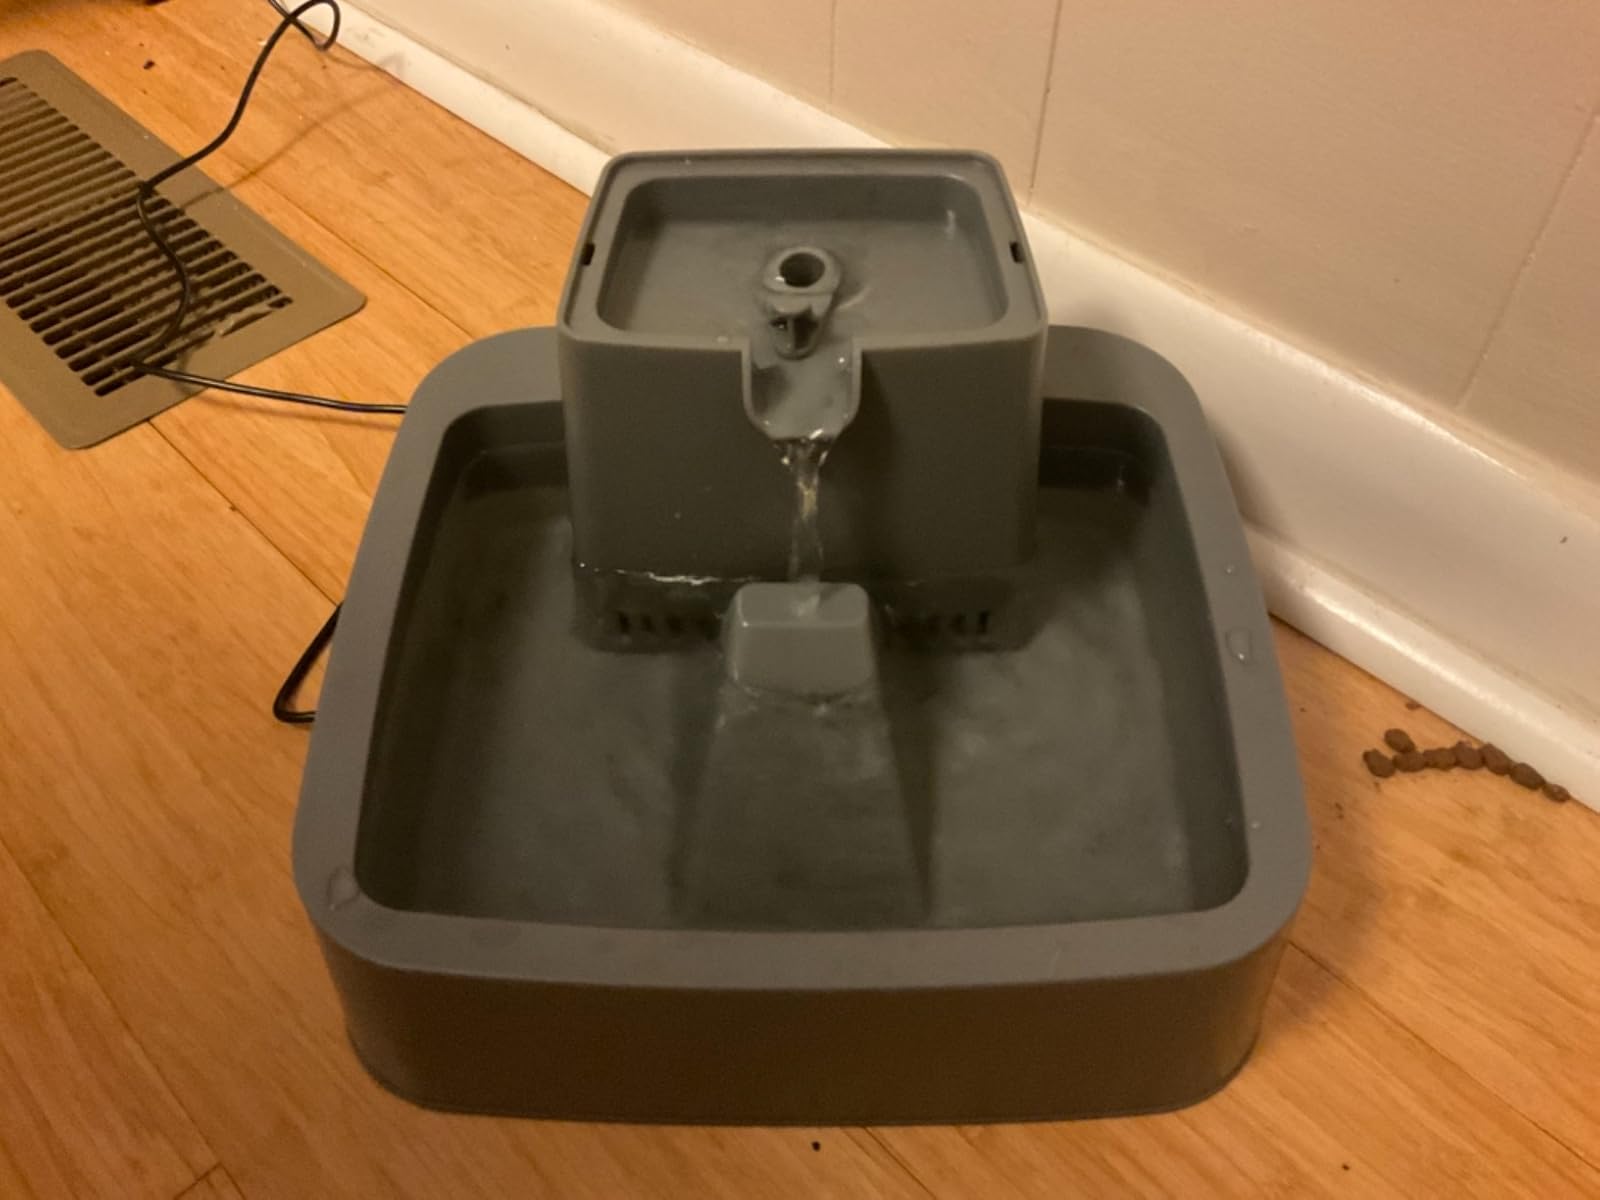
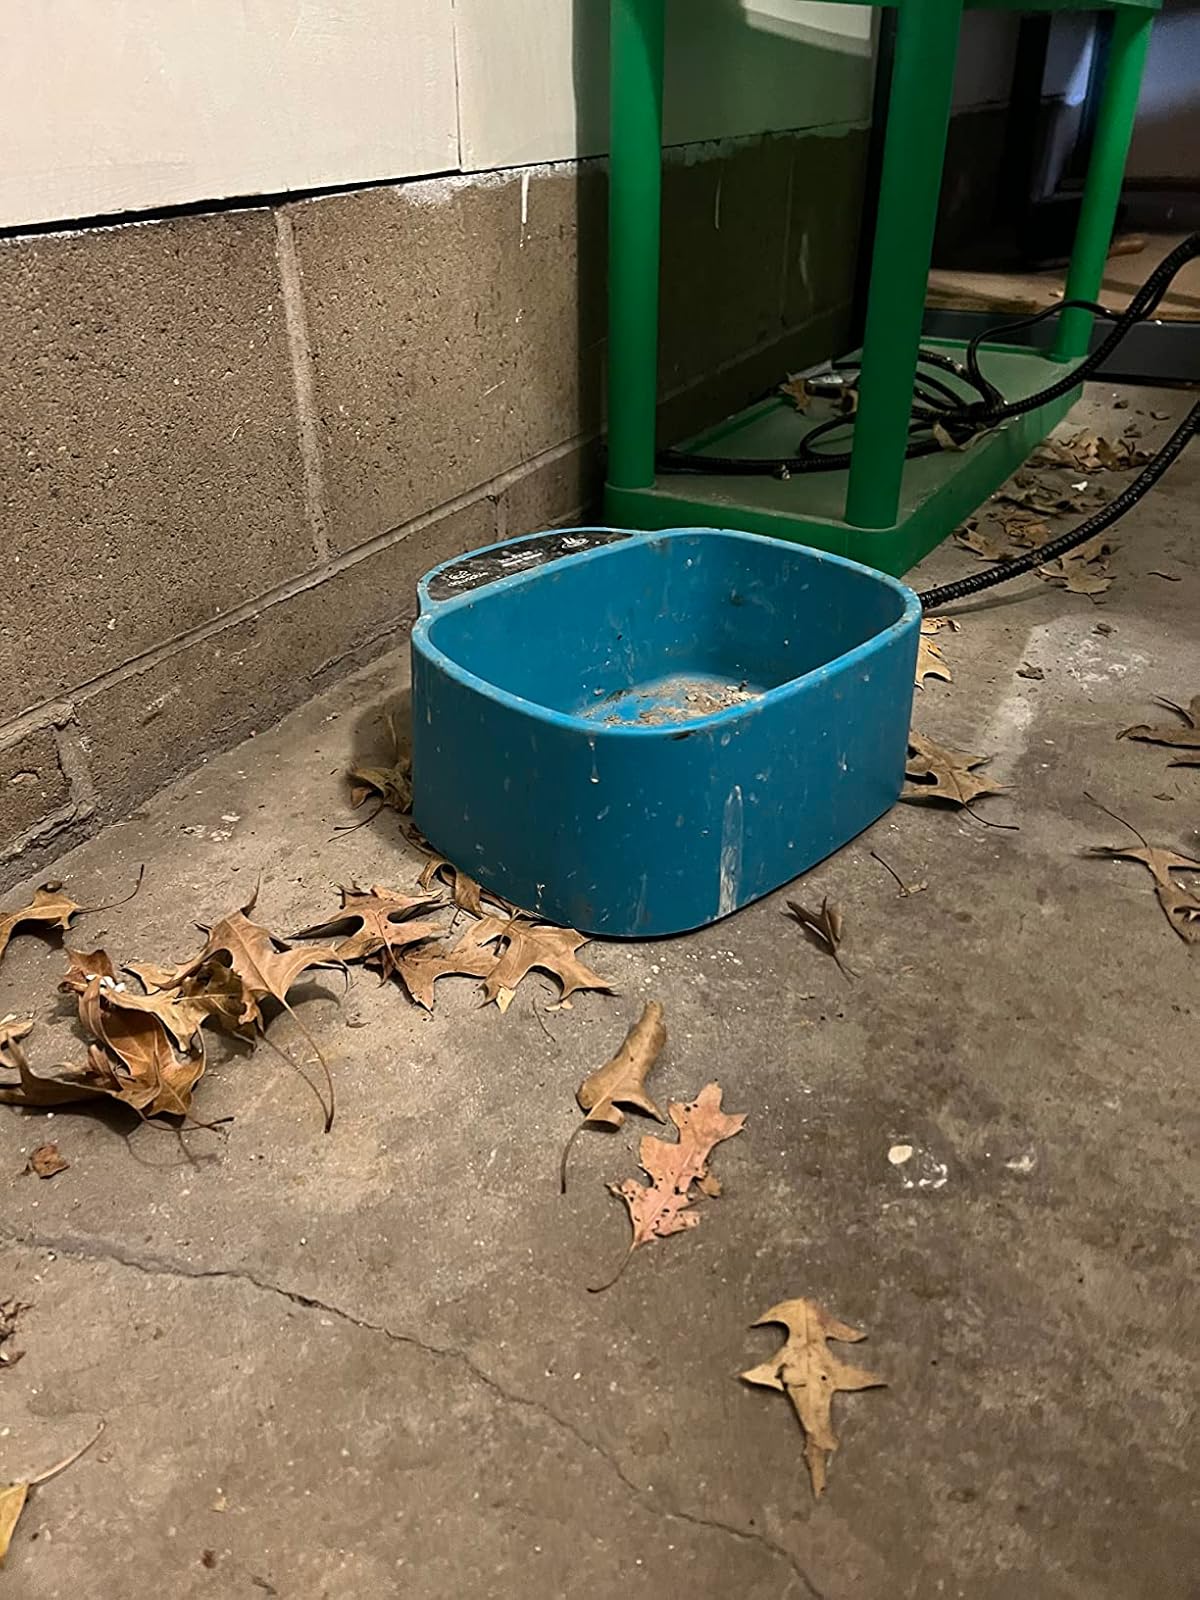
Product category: items_bowl
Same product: no